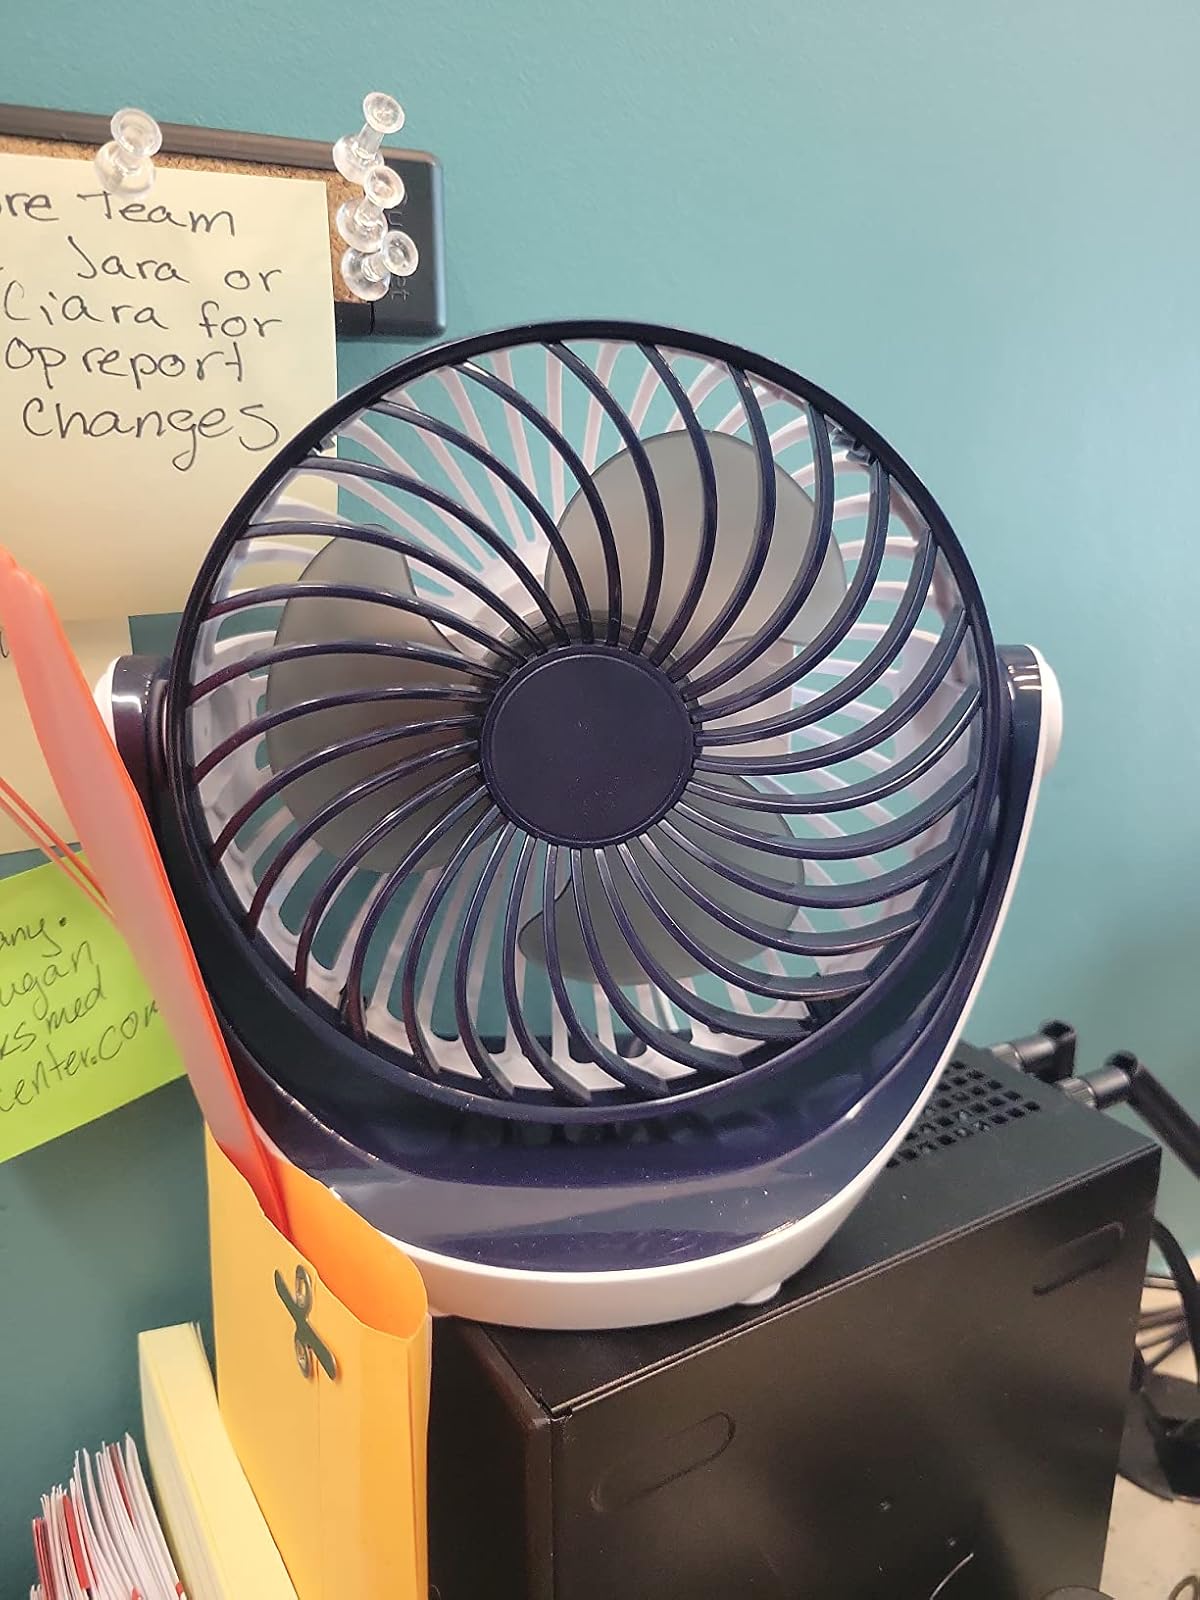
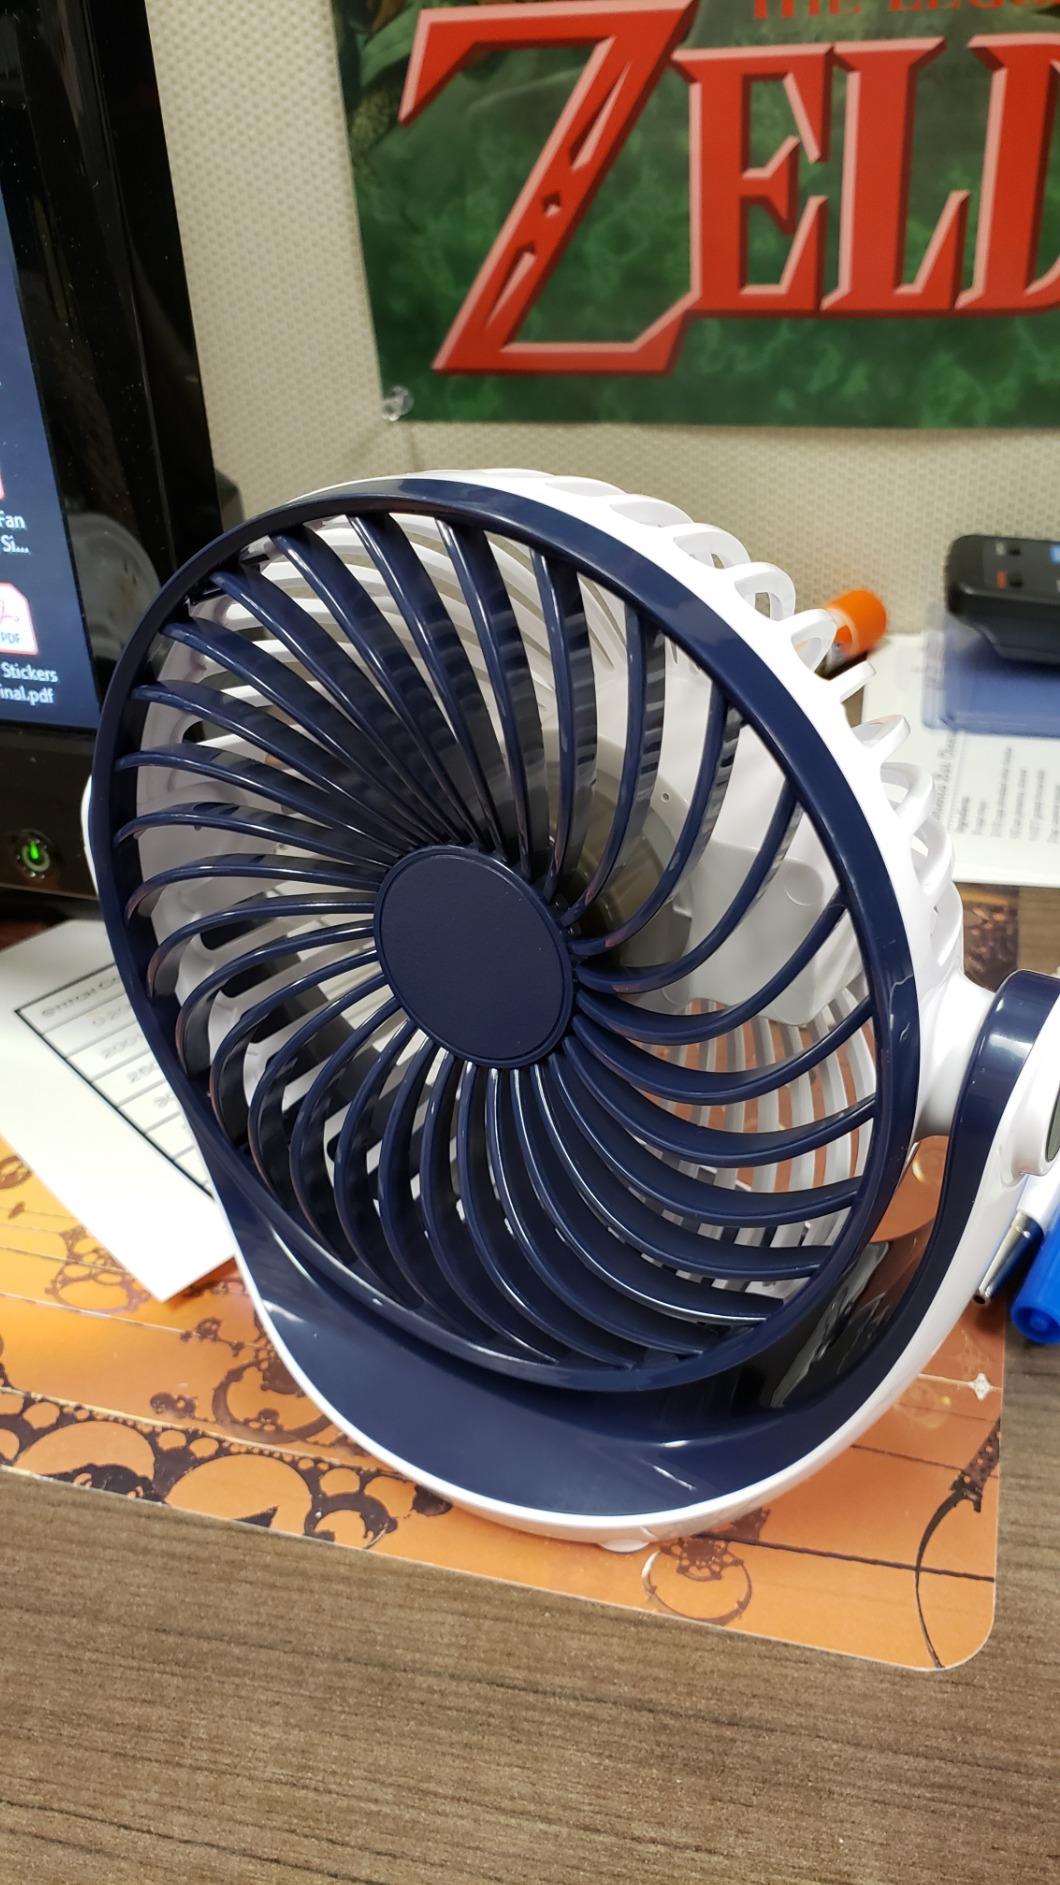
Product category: fan
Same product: yes